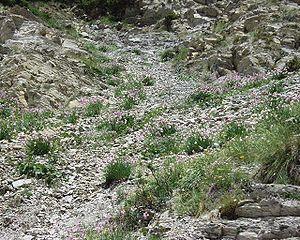
L'ail à fleurs de narcisse, appelé parfois aussi ail à feuilles de narcisse, est une plante monocotylédone appartenant au genre Allium et à la famille des Amaryllidacées. Facilement reconnaissable à son inflorescence rose à pédoncule courbé, il pousse dans les Alpes à partir de 1 500 mètres. C'est une plante assez rare, inscrite au Livre rouge de la région PACA.